Fairbanks Museum and Planetarium

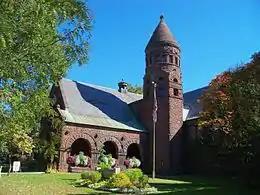
Front of the main building

The Fairbanks Museum & Planetarium is a combination natural science museum, history museum, and planetarium located in St. Johnsbury, Vermont. It was founded in 1890 by businessman, politician, naturalist, and collector Franklin Fairbanks. The museum and its buildings are on the U.S. National Register of Historic Places.